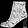
Label: Ankle boot